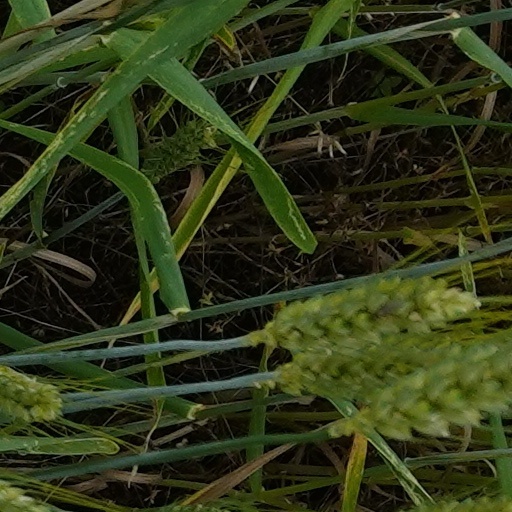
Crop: wheat